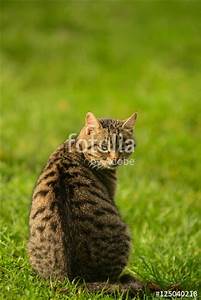
Label: cat